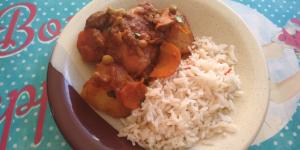
estofado de pollo peruano